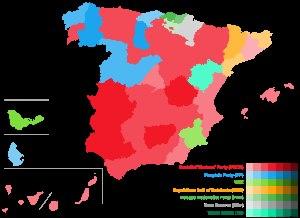
Les élections générales espagnoles de novembre 2019 se tiennent le dimanche 10 novembre 2019 afin d'élire les 350 députés et 208 des 265 sénateurs de la XIVᵉ législature des Cortes Generales.